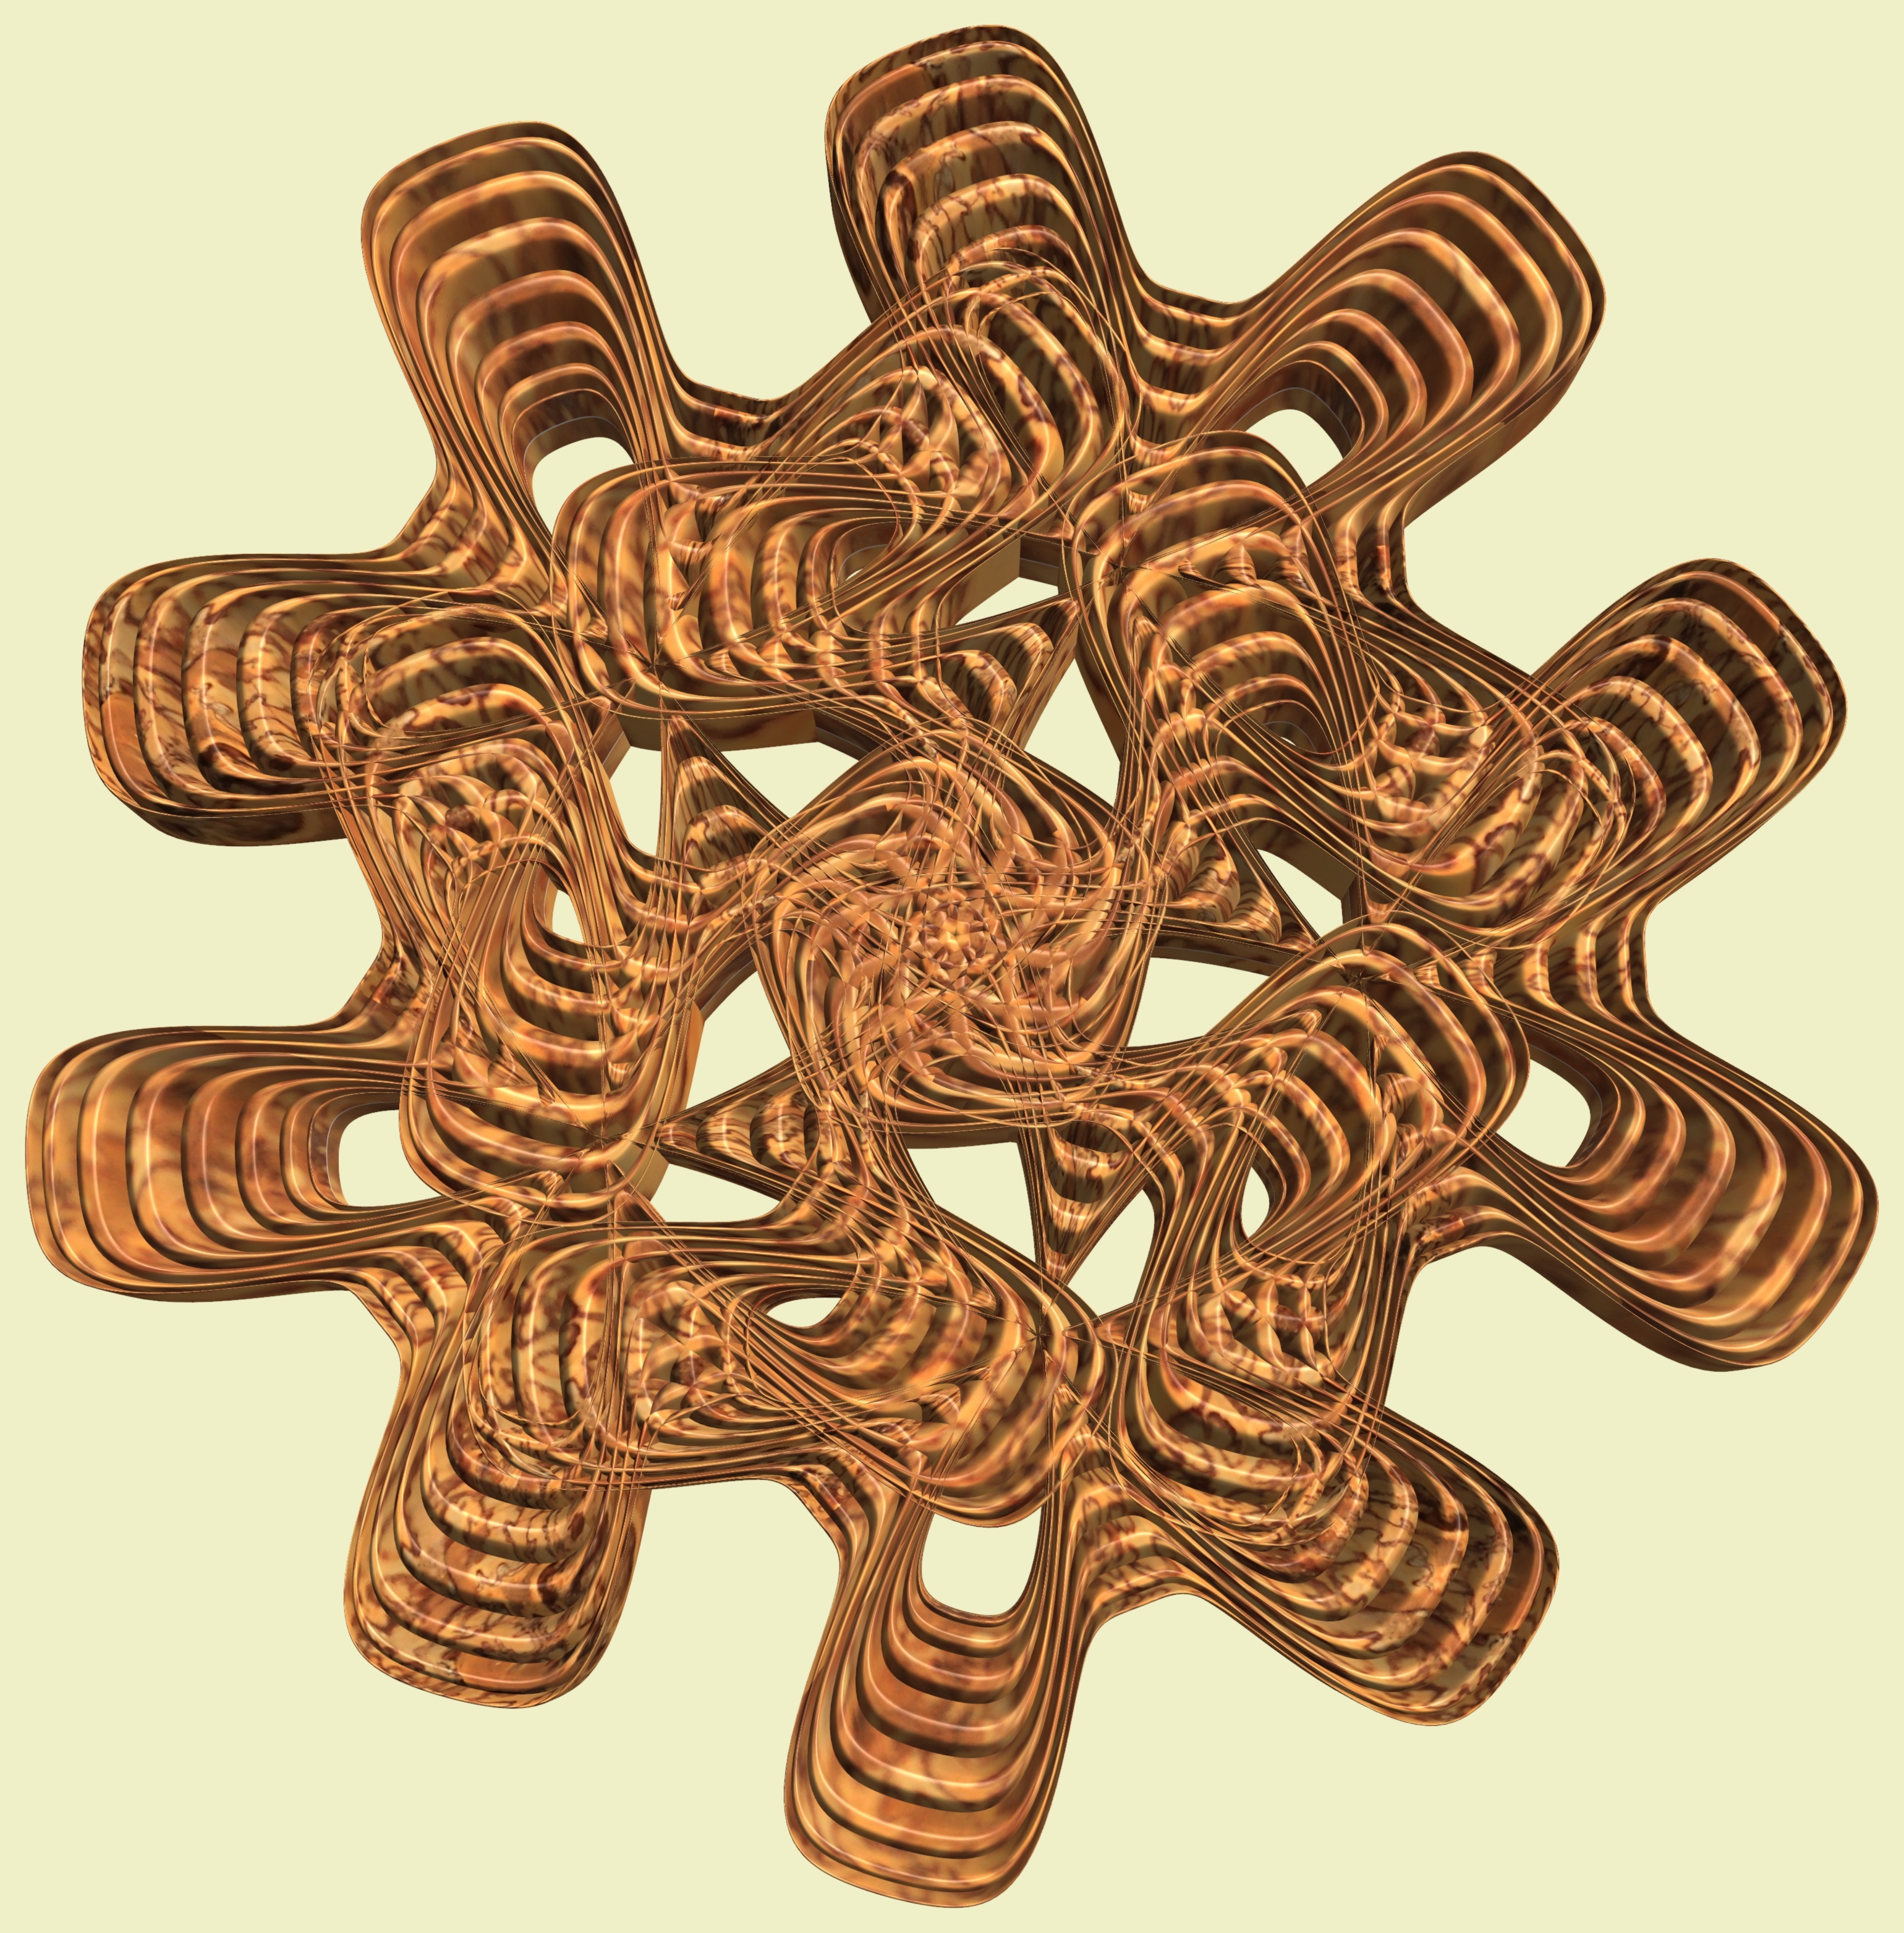
structure, wood, texture, pattern, symbol, geometry, metal, cross, sculpture, design, brass, symmetry, 3d, graphic, shape, torus, mathematica, cg, parametricplot3d, code, program, algorithm, mapping, geometricsculpture